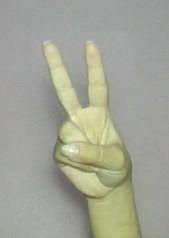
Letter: taa